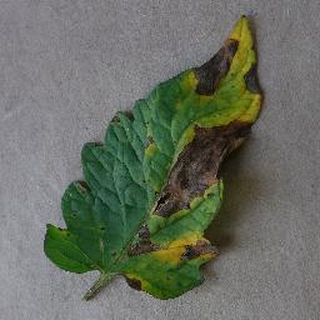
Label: tomato_early_blight